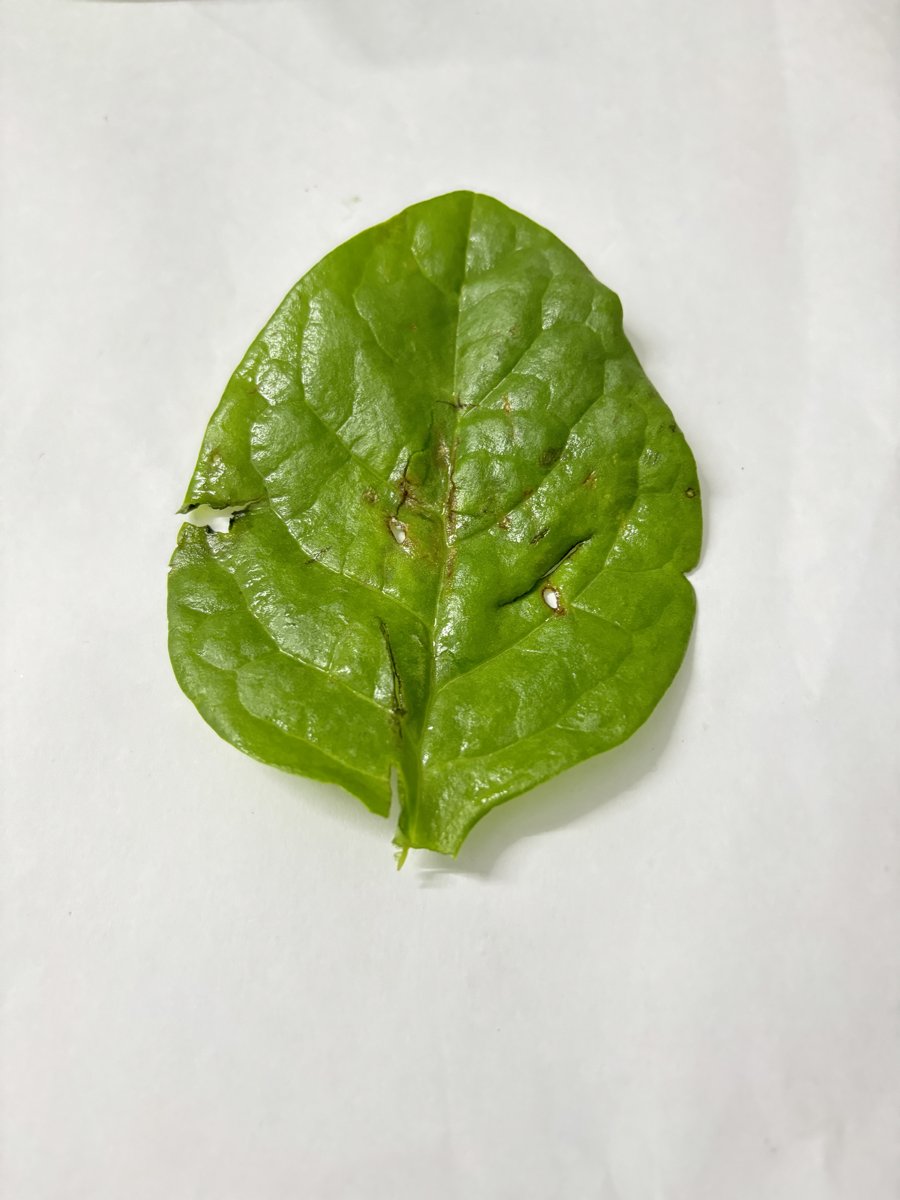
Label: Pest-Damage